Jefferson J. DeBlanc

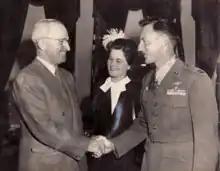
DeBlanc awarded the Medal of Honor by President Harry Truman (1946).

DeBlanc and his wife Louise had three sons and one daughter, and several grand and great-grandchildren.